George Carlin

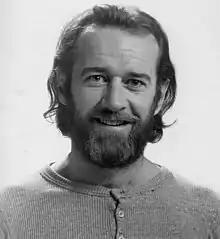
Carlin in 1975

George Denis Patrick Carlin (May 12, 1937 – June 22, 2008) was an American stand-up comedian, social critic, actor and author. Regarded as one of the greatest and most influential comedians of all time, Carlin was dubbed "the dean of counterculture comedians". He was known for his dark comedy and reflections on politics, the English language, psychology, religion and taboo subject matter.